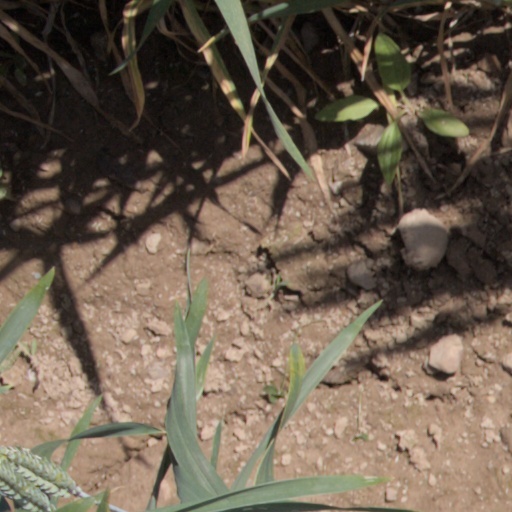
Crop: wheat